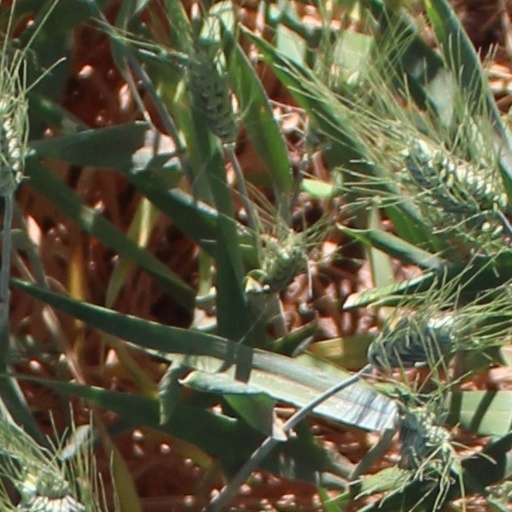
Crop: wheat